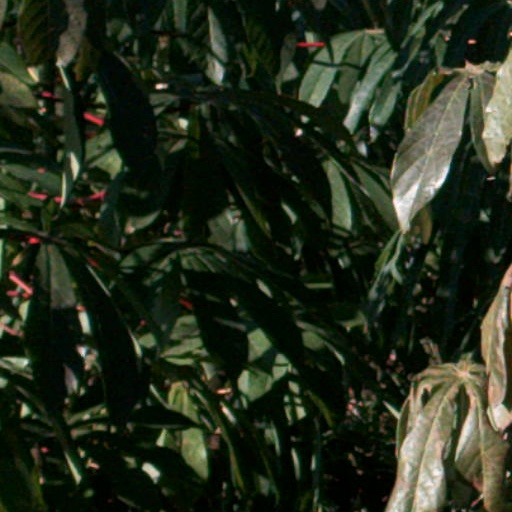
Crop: cassava